0-6-6T

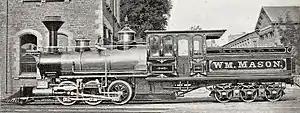
Mason Bogie Single Fairlie, 1874

Under the Whyte notation for the classification of steam locomotives, represents the wheel arrangement of no leading wheels, six powered and coupled driving wheels on three axles and six trailing wheels on three axles. All locomotives with this wheel arrangement were tank locomotives; no 0-6-6 tender locomotives were recorded.